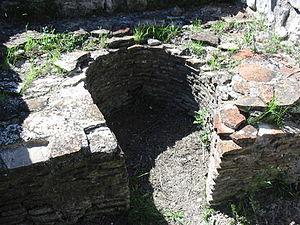
L'oppidum d'Entremont est un site archéologique de 3,5 hectares situé à Aix-en-Provence, à 3 kilomètres du centre-ville, à l'extrémité sud du plateau de Puyricard, au lieu-dit d'Entremont. Entremont était dans l'Antiquité la capitale de la confédération des Celto-Ligures. Elle est habitée à partir de 180 av. J.-C.-170 av. J.-C, ce qui correspond à un habitat tardif en regard des autres oppida protohistoriques de la région, comme l'oppidum de Saint-Blaise. Avec la prise de l'oppidum par les Romains, en 123 av. J.-C., le plateau est abandonné et les populations de l'oppidum viennent peupler la nouvelle ville romaine créée au pied du plateau : Aquæ Sextiæ. Vers 90 av. J.-C., la ville est totalement inhabitée. Sa période d'occupation aura donc été extrêmement courte : 80 années environ.